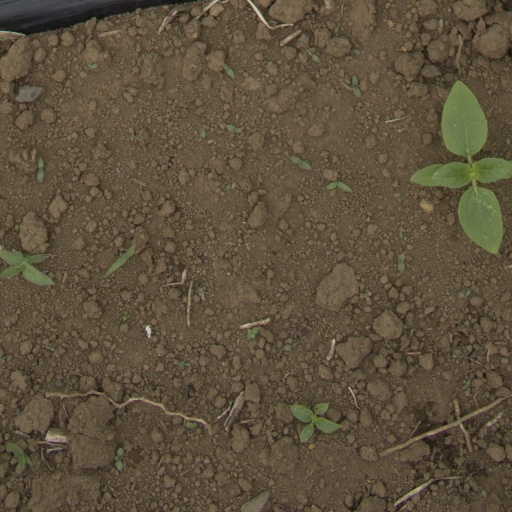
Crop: Jerusalem artichoke